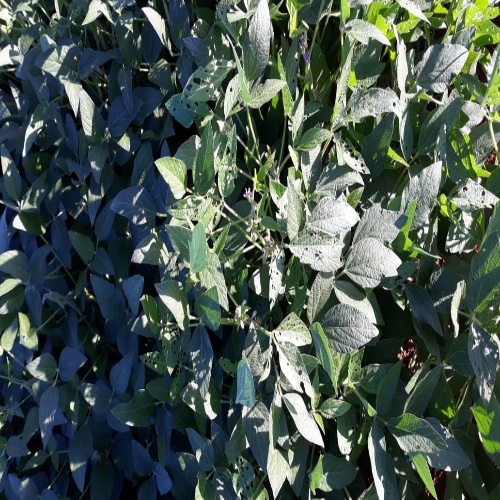
Label: Caterpillar